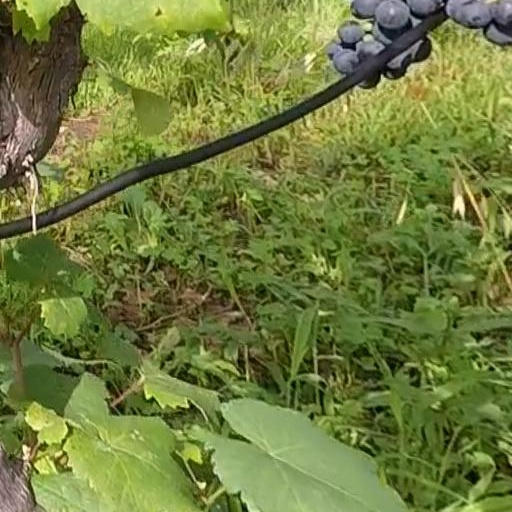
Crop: grape